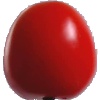
Label: Tomato 4